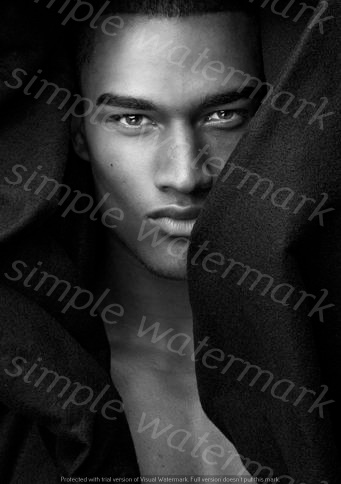
Label: Watermark